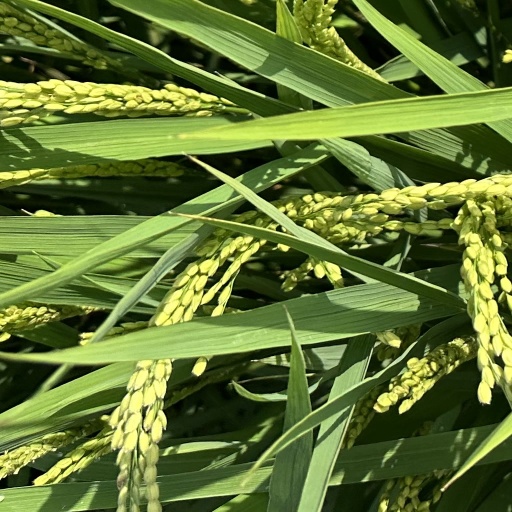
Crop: rice